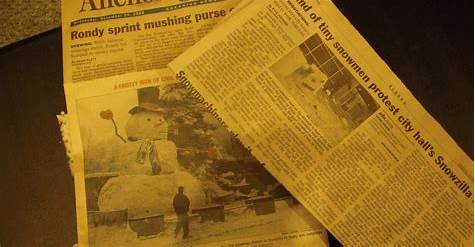
Waste category: paper